Mir Ghetto

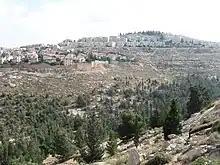
The Mir Forest, near Jerusalem.

Several monuments to the Mir Ghetto exist, both within Belarus and Israel. The four monuments in Belarus were all erected between 1966 and 1967. Near Jerusalem, the Mir Forest was planted by the Jewish National Fund as a memorial to those killed during the Mir Ghetto. Another memorial exists at Nahalat Yitzhak Cemetery, where a ceremony is held yearly on 9 November in honour of those killed.